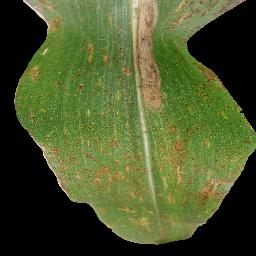
Label: Corn___Common_rust